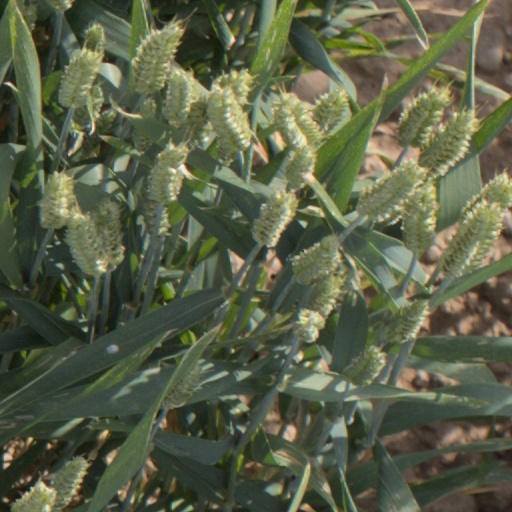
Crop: wheat